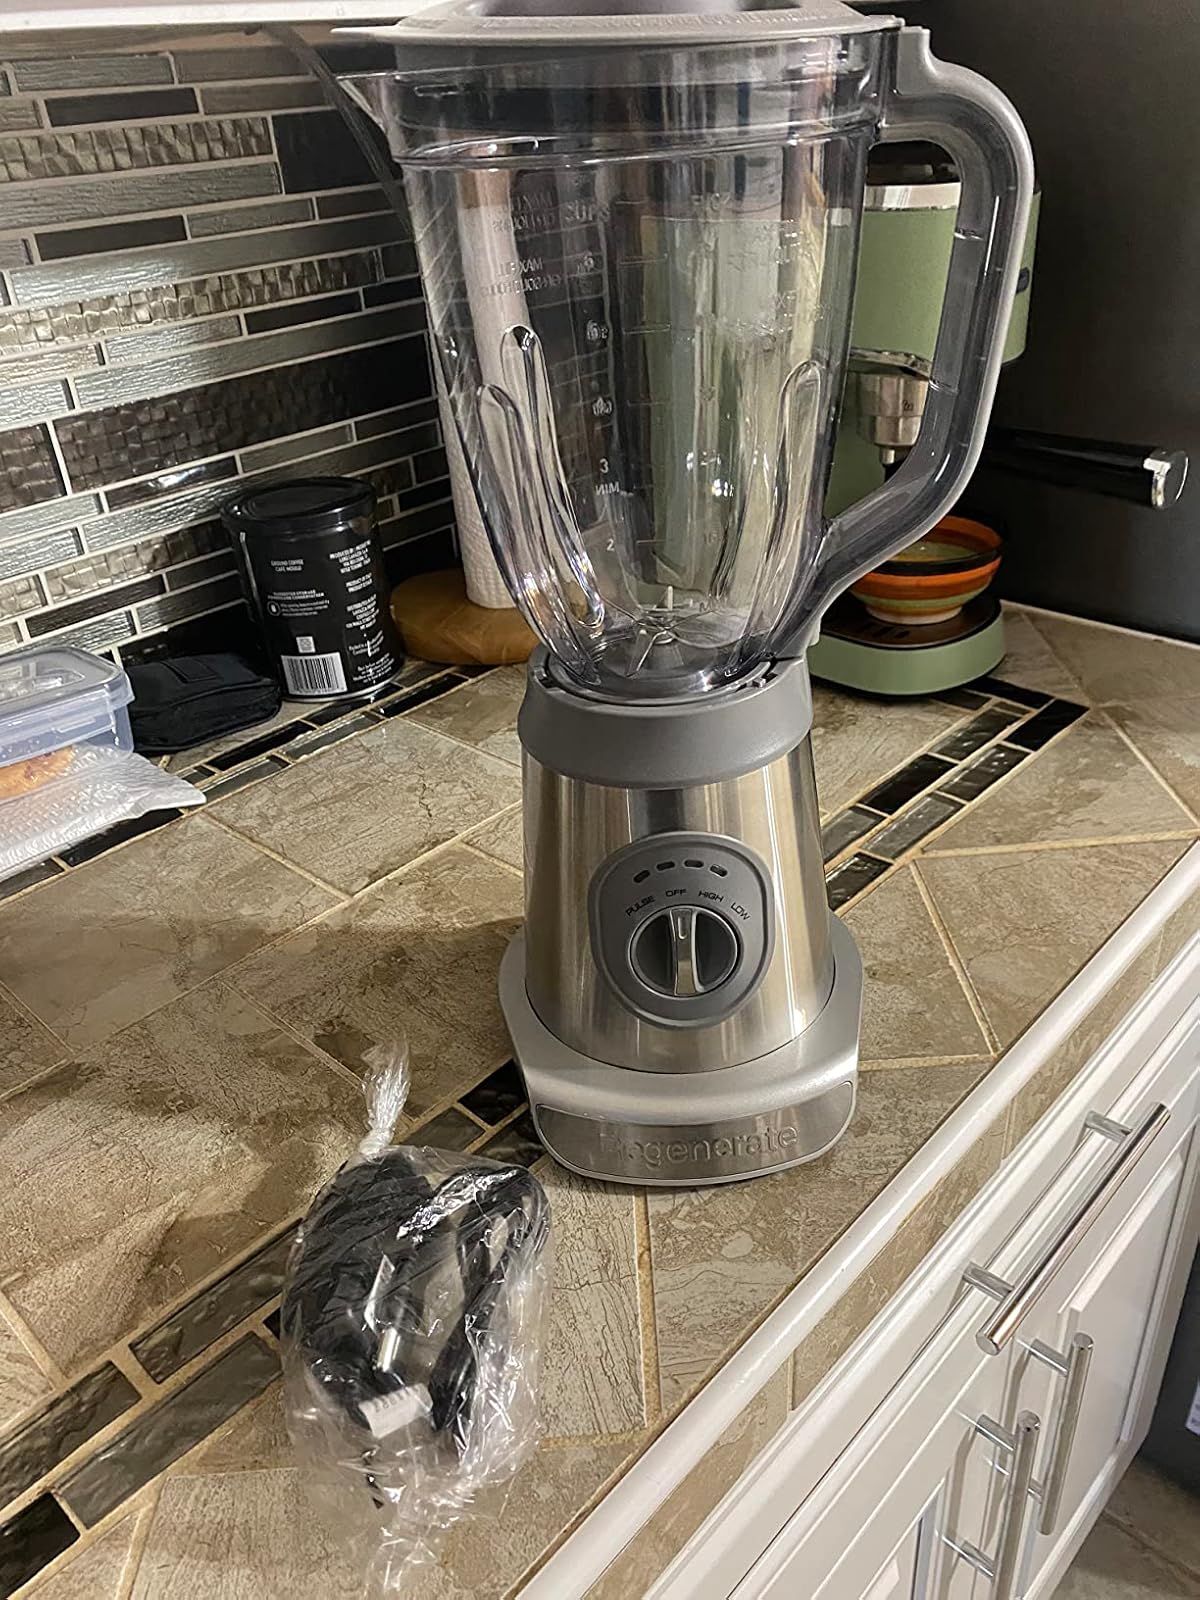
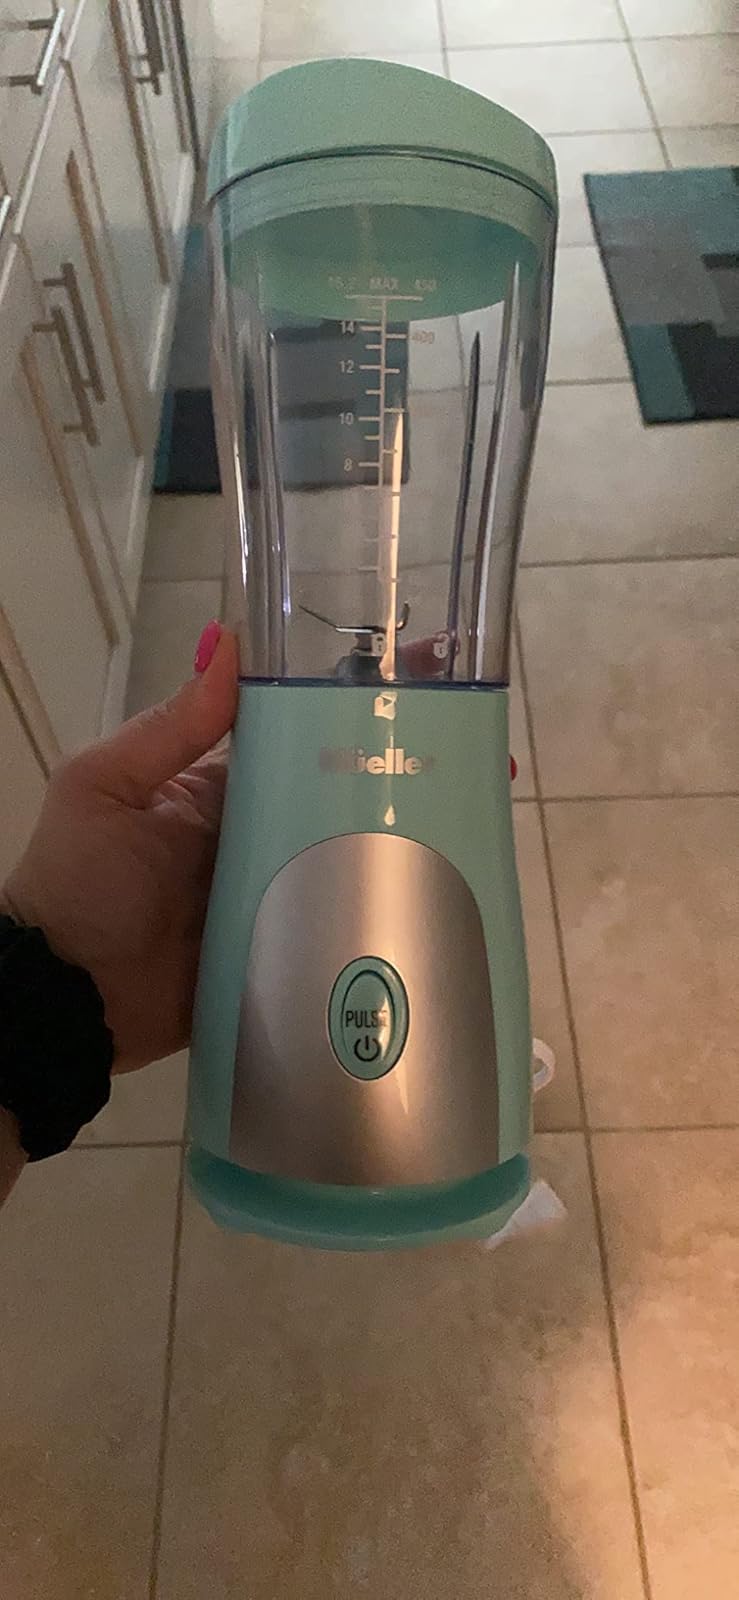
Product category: items_blender
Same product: no